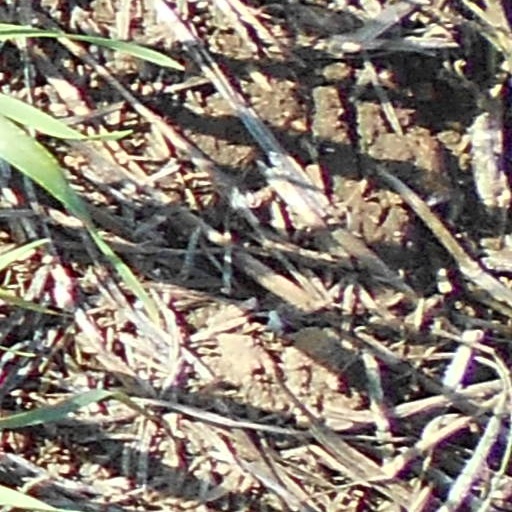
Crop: wheat